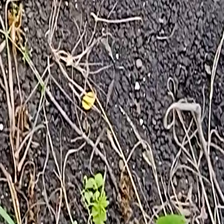
Weed species: Harali_(Cynodon_dactylon)